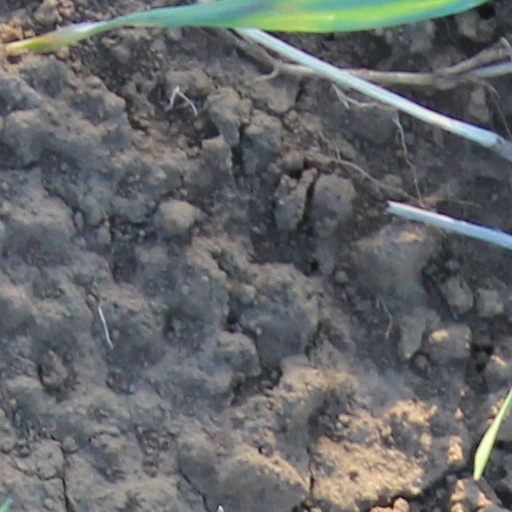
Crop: wheat